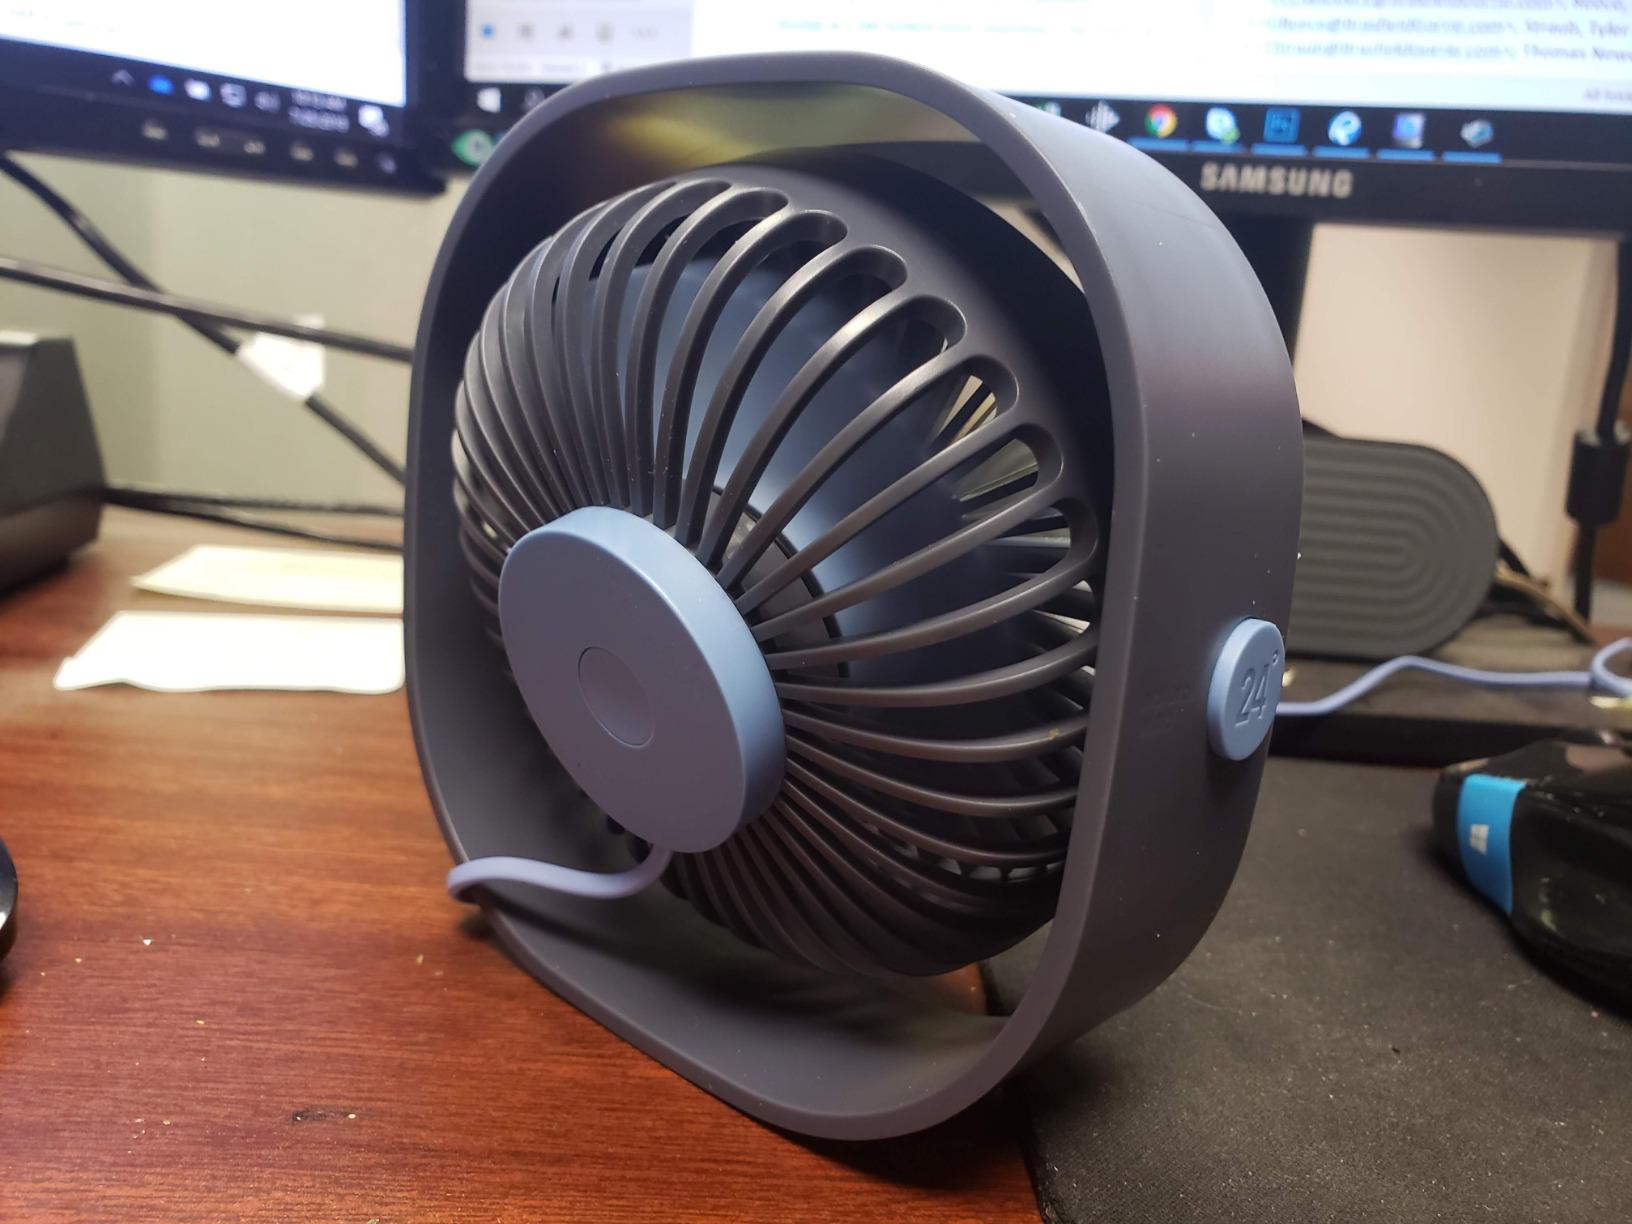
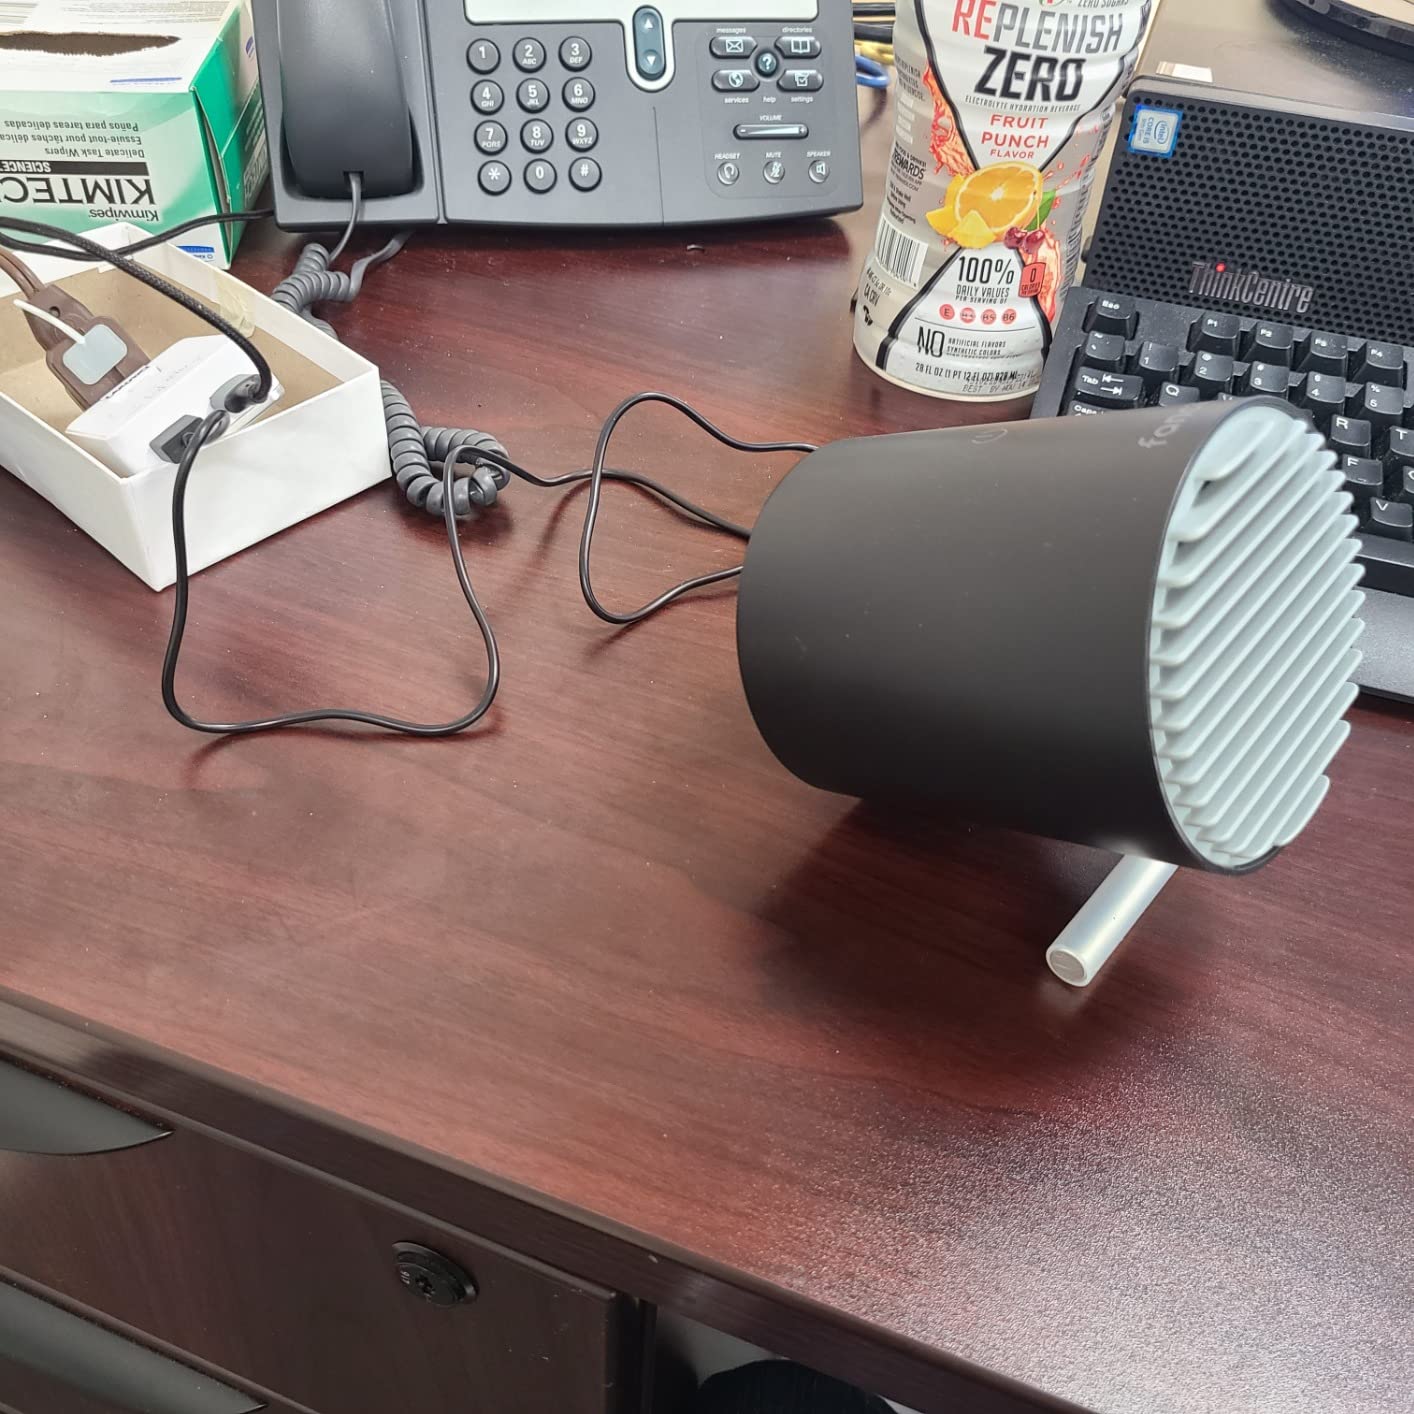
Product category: fan
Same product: no